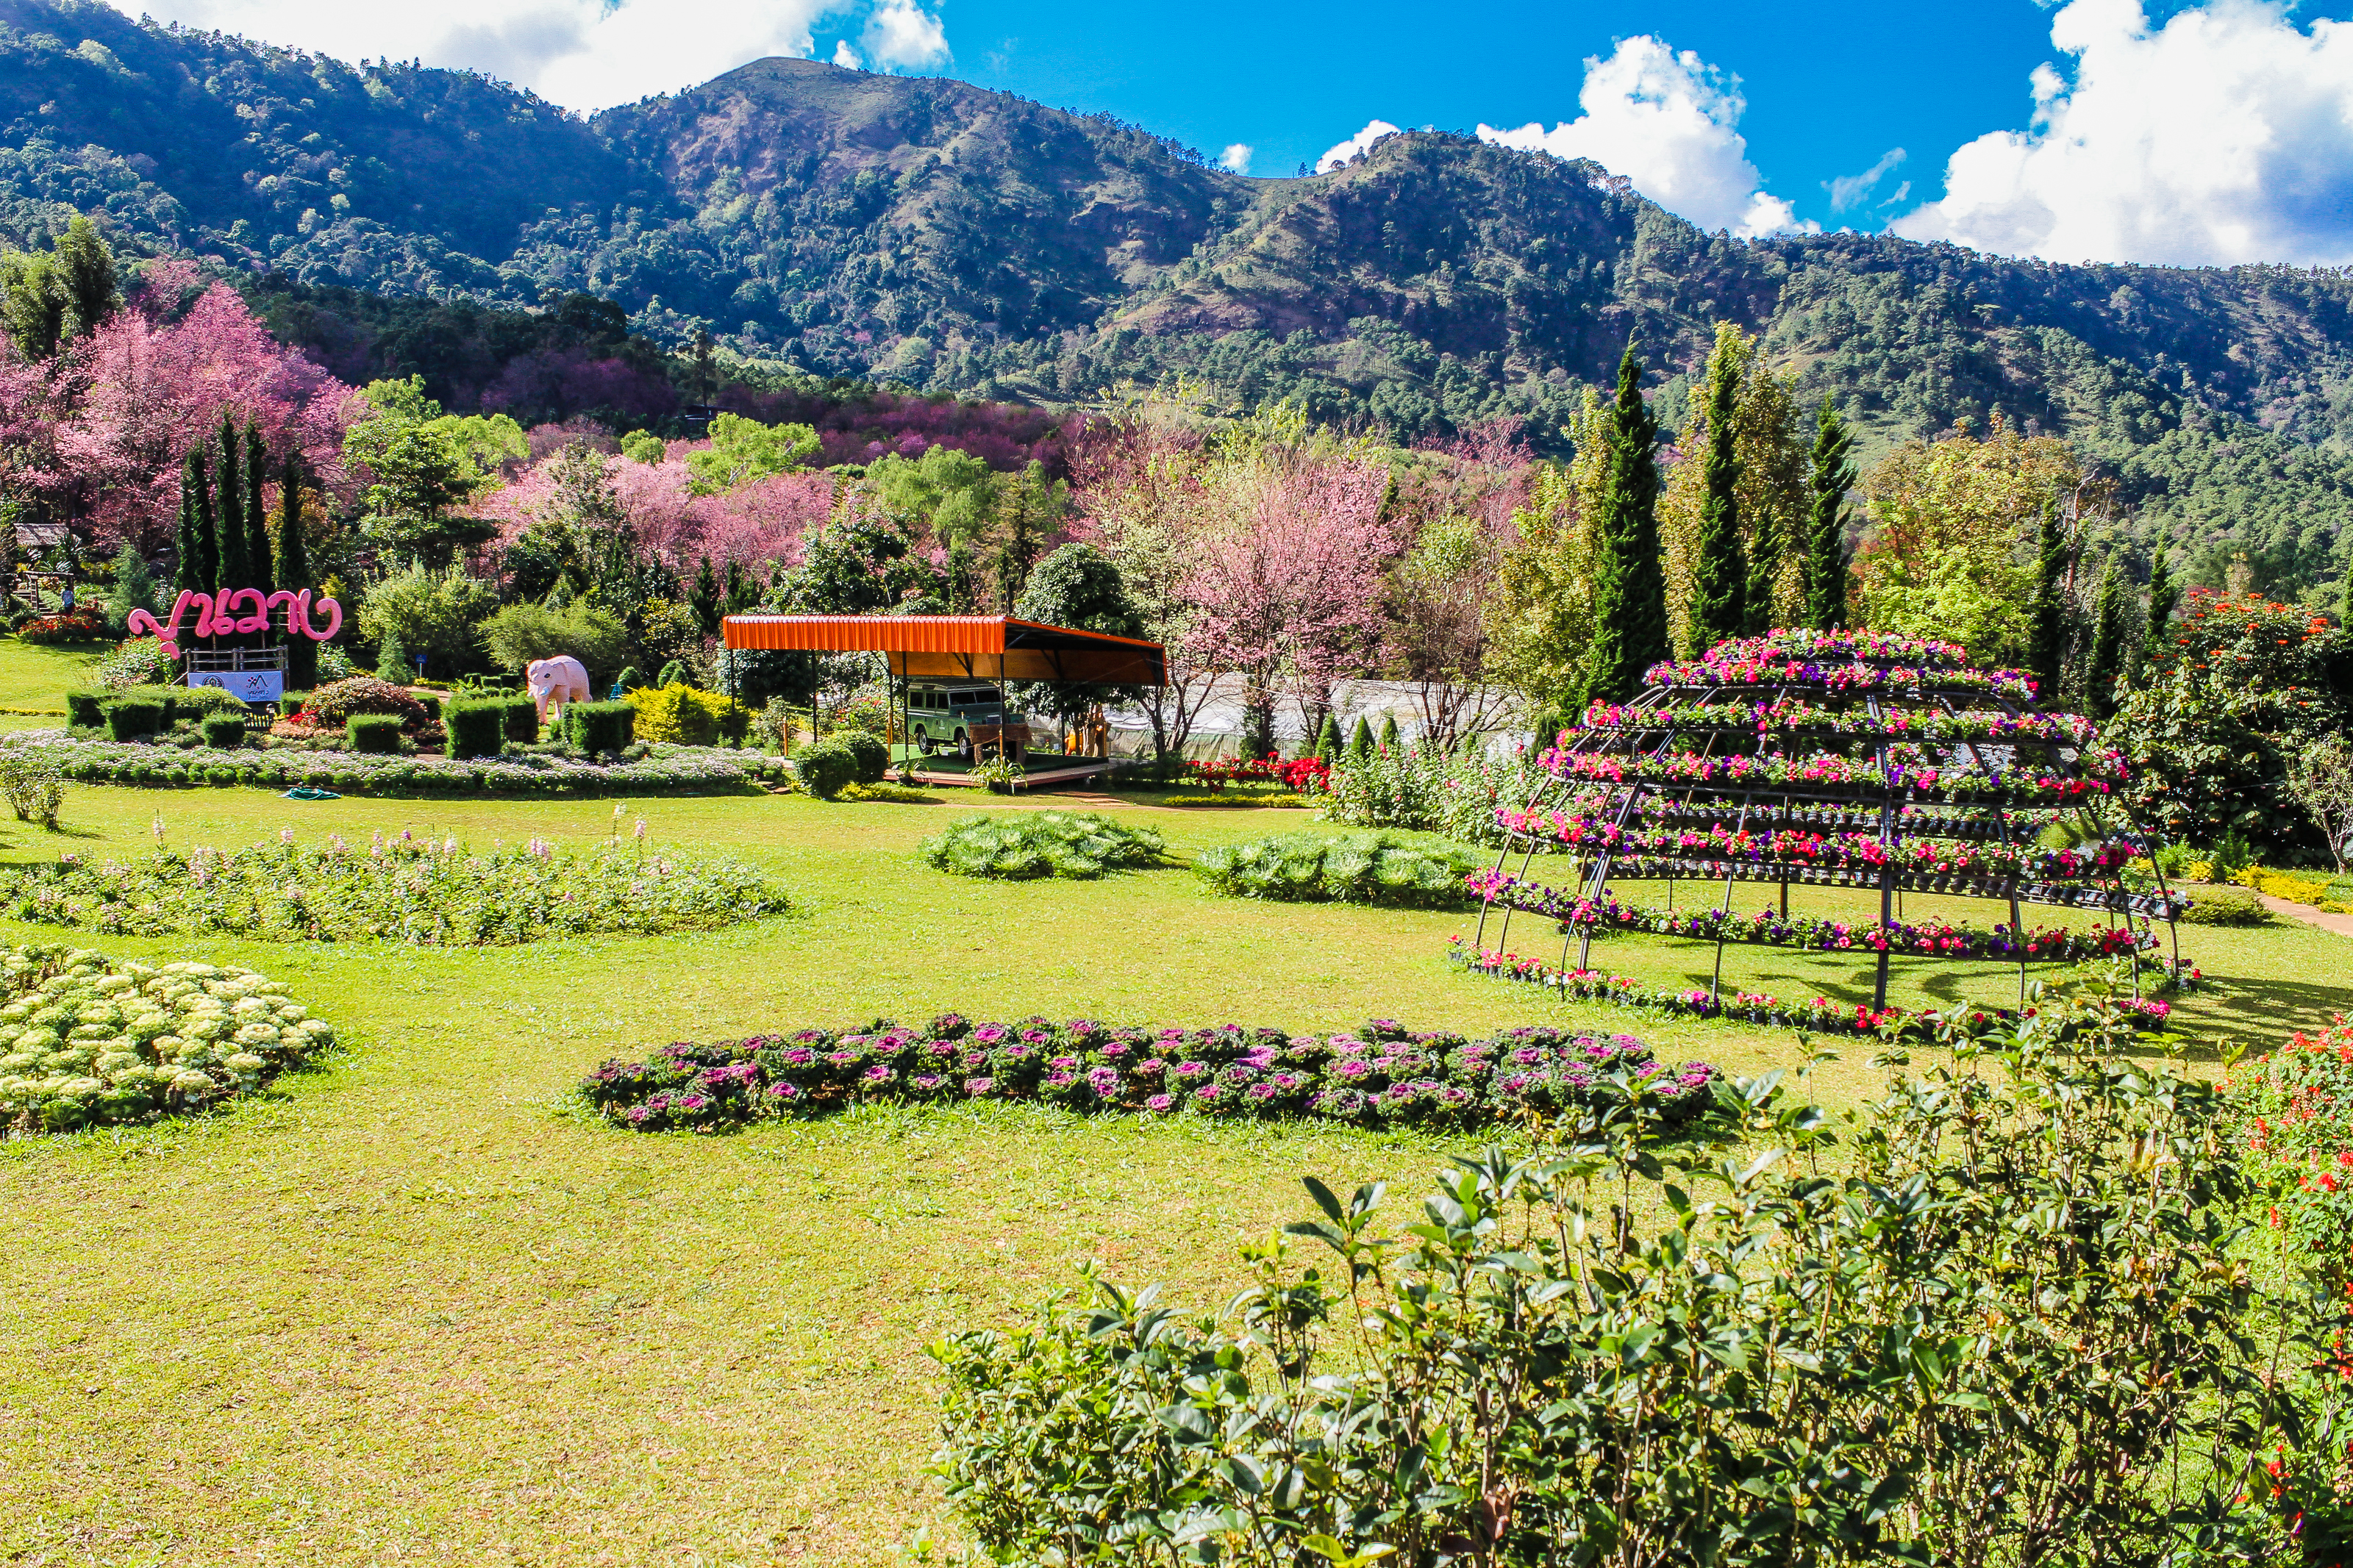
albizia, asian, background, big, botany, branch, bright, bush, canopy, collection, ecology, environment, evergreen, field, flowering, foliage, forest, fresh, green, growth, individual, isolated, jungle, large, leaf, monkeypod, natural, nature, object, old, organic, plant, rain, rainforest, saman, samanea, season, set, shade, spring, stem, summer, sunny, tall, thailand, tree, tropical, trunk, white, wood, natural landscape, botanical garden, garden, vegetation, mountain, wilderness, hill station, grassland, landscape, rural area, mountain range, highland, grass, meadow, tourism, mount scenery, sky, real estate, flower, national park, hill, leisure, farm, landscaping, house, alps, vacation, tourist attraction, estate